Happythankyoumoreplease

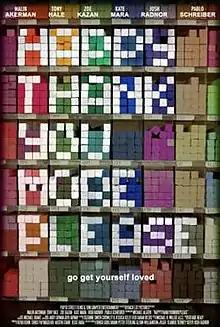
Theatrical release poster

Happythankyoumoreplease is a 2010 comedy-drama film written and directed by Josh Radnor in his directorial debut. The film features Radnor, Malin Åkerman, Kate Mara, Zoe Kazan, Michael Algieri, Pablo Schreiber, and Tony Hale, in the story of a group of young New Yorkers, struggling to balance love, friendship, and their encroaching adulthoods.